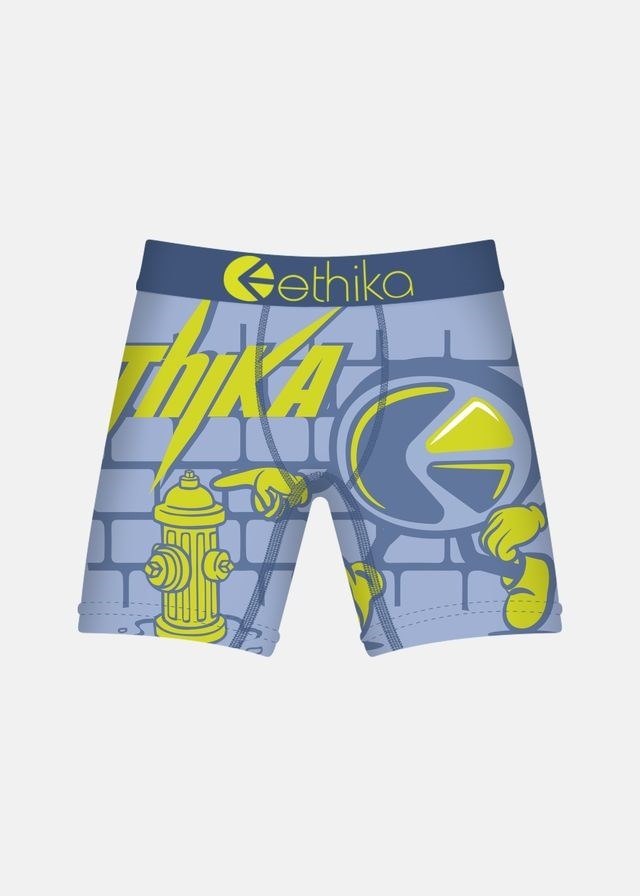
Toddlers Walk This Way Staple
Product Features No Pull-Down, No Gathering Soft 4-Way Stretch Fabric High-Quality Jacquard Waistband 90% Polyester 10% Spandex
Brand: Ethika
Category: Apparel & Accessories > Clothing > Baby & Toddler Clothing > Toddler Underwear > Boxer Briefs